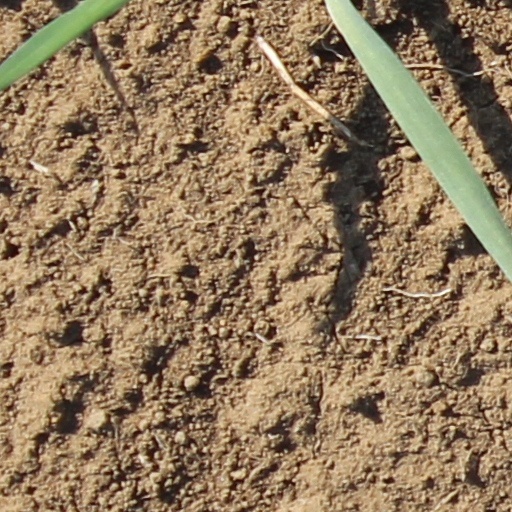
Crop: wheat